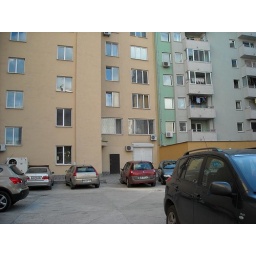
The back side of Adam's apt.  Count 3 windows above the red car